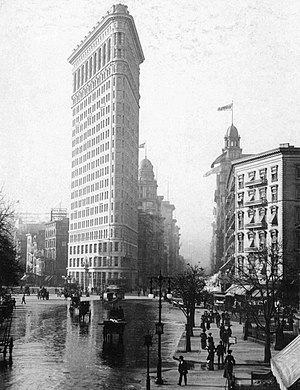
Madison Square
Flatiron Building set fra Madison Square, cirka 1903.
Madison Square er en offentlig plads i New York City. Den er dannet, hvor 5th Avenue og Broadway møder 23th Street på Manhattan. Pladsen er opkaldt efter James Madison, USA's fjerde præsident. Pladsens centrale område er Madison Square Park, en 2,5 ha stor offentlig park, som afgrænses mod øst af Madison Avenue, mod syd af 23th Street, mod vest af 5th Avenue og Broadway, hvor de krydser hinanden, samt mod nord af 26th Street.